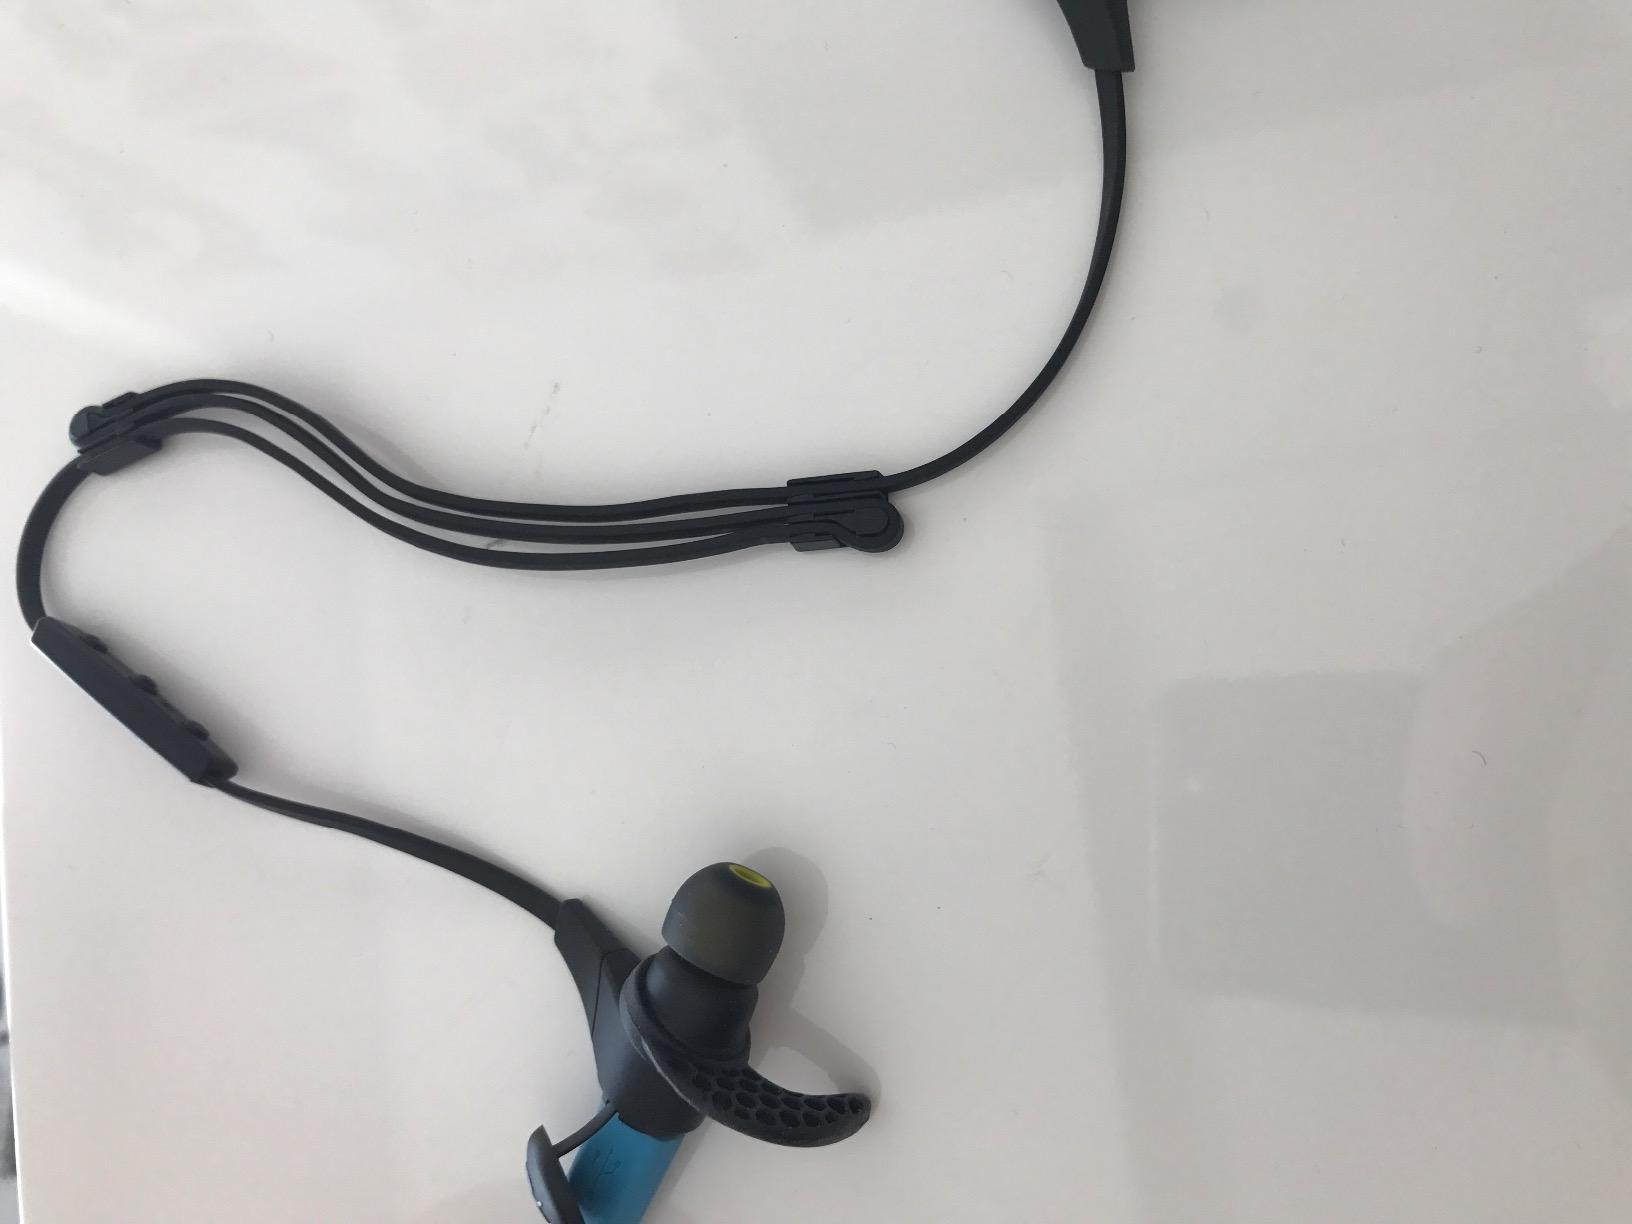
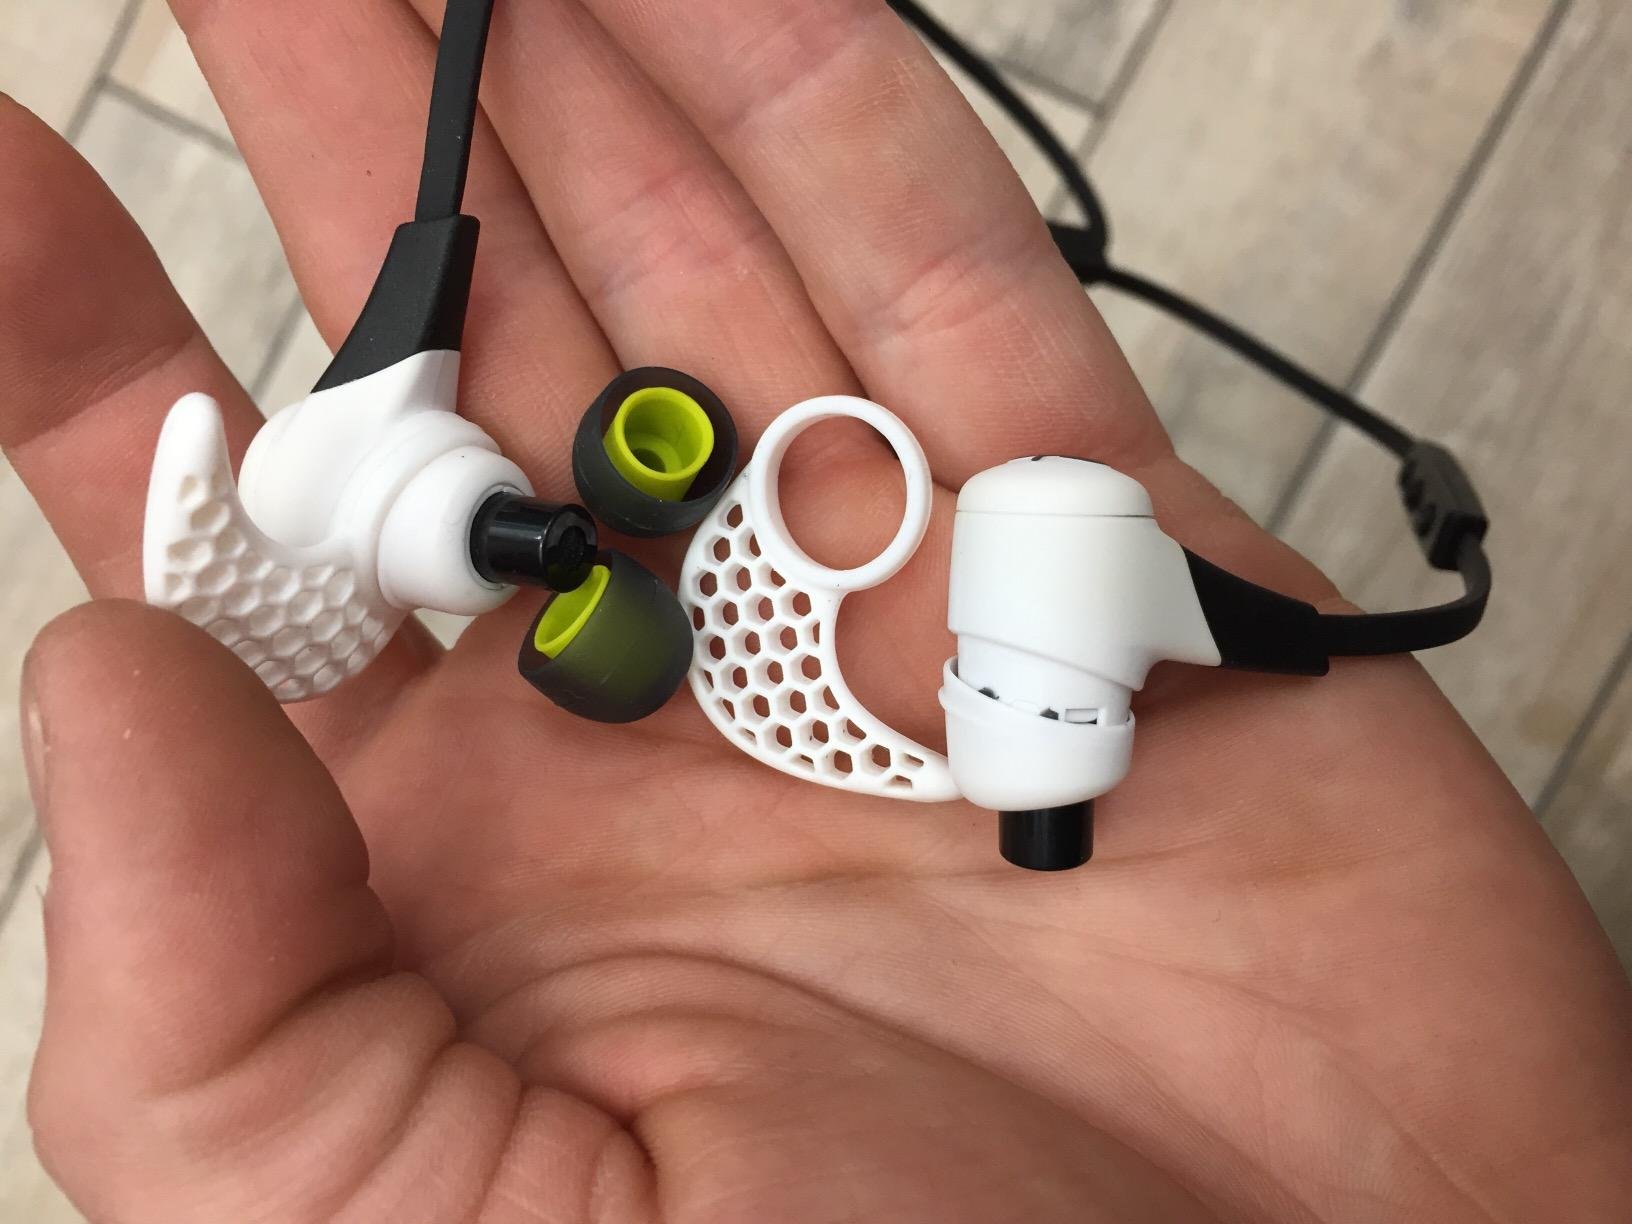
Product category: headphones
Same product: no